Bank Lombard Odier & Co

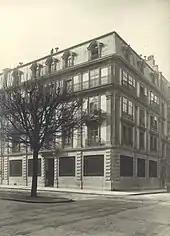
Lombard Odier HQ at 4 boulevard du Théâtre in Geneva (1918)

Throughout their independent existence, the banks Lombard, Odier & Cie, Hentsch & Cie, and Darier & Cie were led to collaborate several times. In 1840, at a time when the Industrial Revolution needed large scale funding but wasn't able to be insured by a single financial firm, the banks Lombard, Odier & Cie, Hentsch & Cie, Candolle Turrettini & Cie, and Louis Pictet & Cie partnered together to form the 'Quatuor', which invested particularly in European railways, in the mines in the Loire Valley region of France, and even in Piedmont loans. In 1872, Quatuor merged with Omnium, another private banking association in Geneva founded in 1849, regrouping Paccard, Ador & Cie, P.F. Bonna & Cie, as well as Ph. Roget & Fils. Together, these firms partnered with the new Banque de Paris et des Pays-Bas to create the Finance Association of Geneva, with the aim of collecting enough capital to conduct financial operations in Switzerland and abroad.